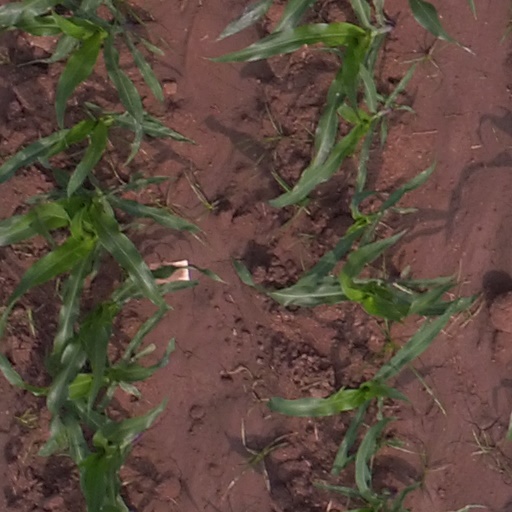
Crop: maize; corn